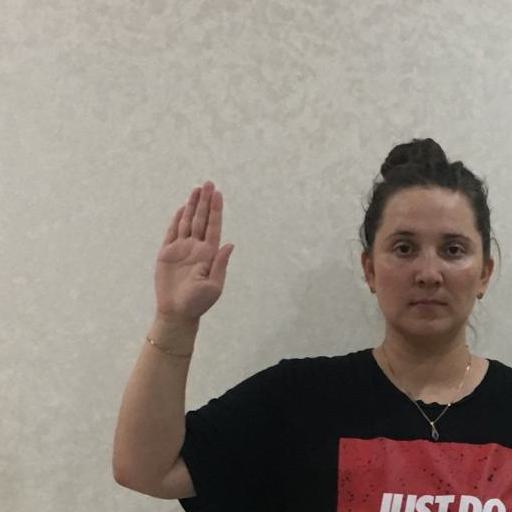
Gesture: stop